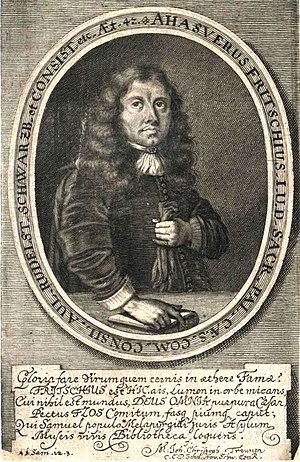
Ahasverus Fritsch est un poète, un compositeur et un avocat allemand né à Mücheln dans l'actuel Land de Saxe-Anhalt le 16 décembre 1629 et mort le 24 août 1701 à Rudolstadt, dans le comté de Schwarzbourg-Rudolstadt.